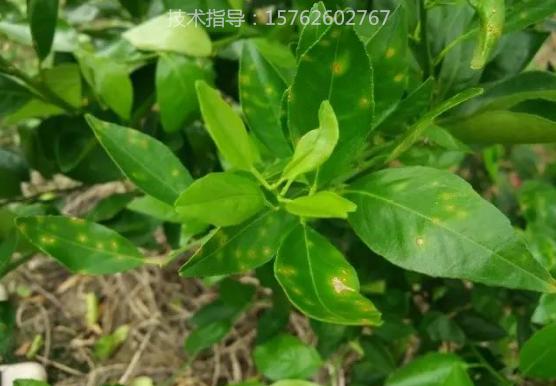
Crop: unknown
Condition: citrus_citrus_canker